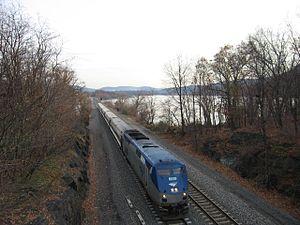
L' Empire Service est un service de train intercités circulant quotidiennement exploité par Amtrak, reliant New York et Niagara Falls à la frontière américano-canadienne via la capitale de l' État de New York Albany le long d'un itinéraire long.